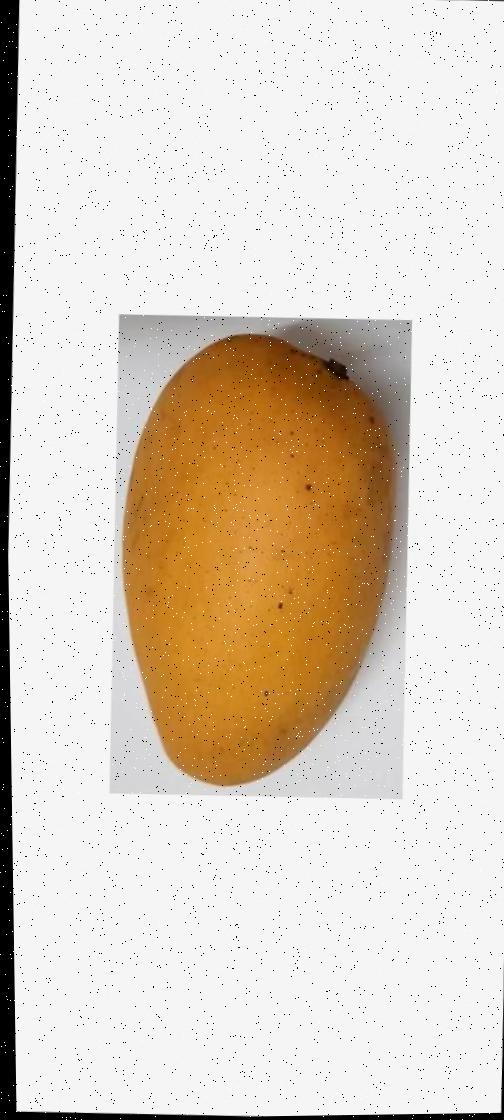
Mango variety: Katimon